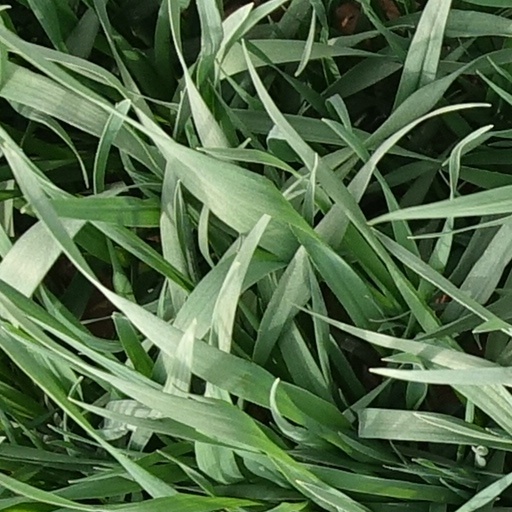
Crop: wheat